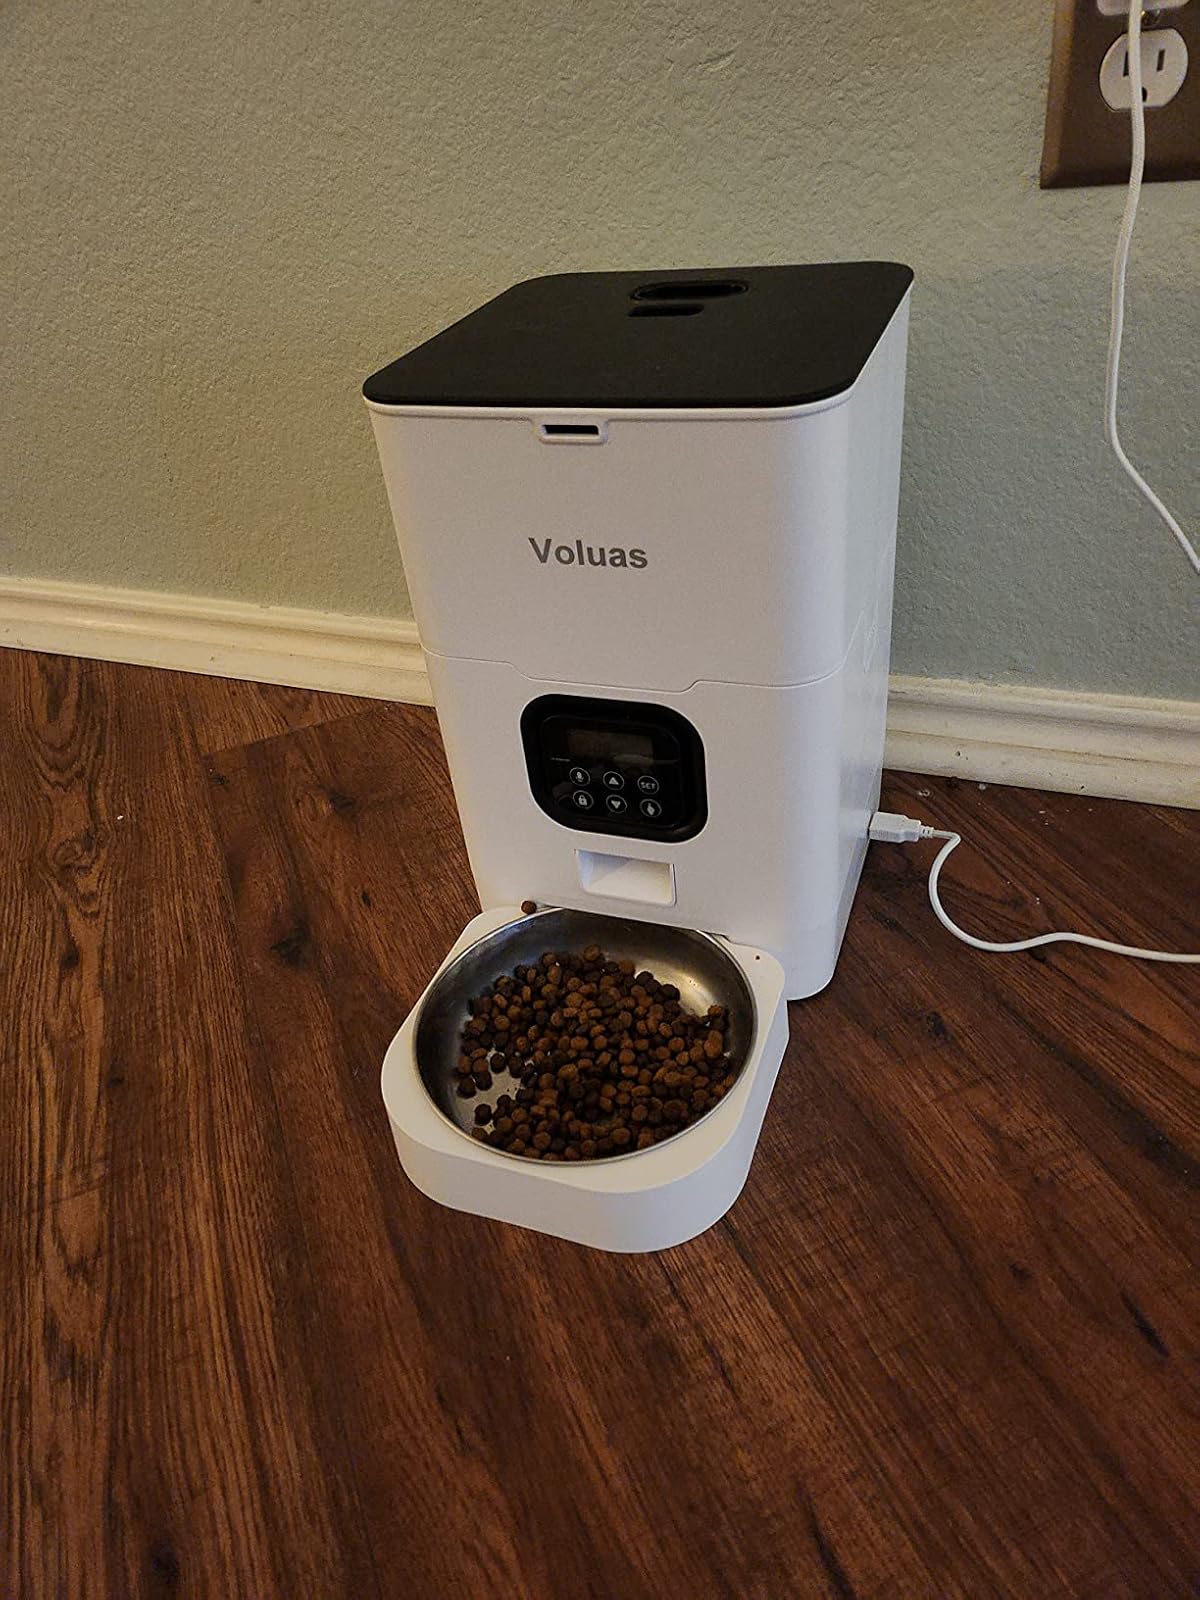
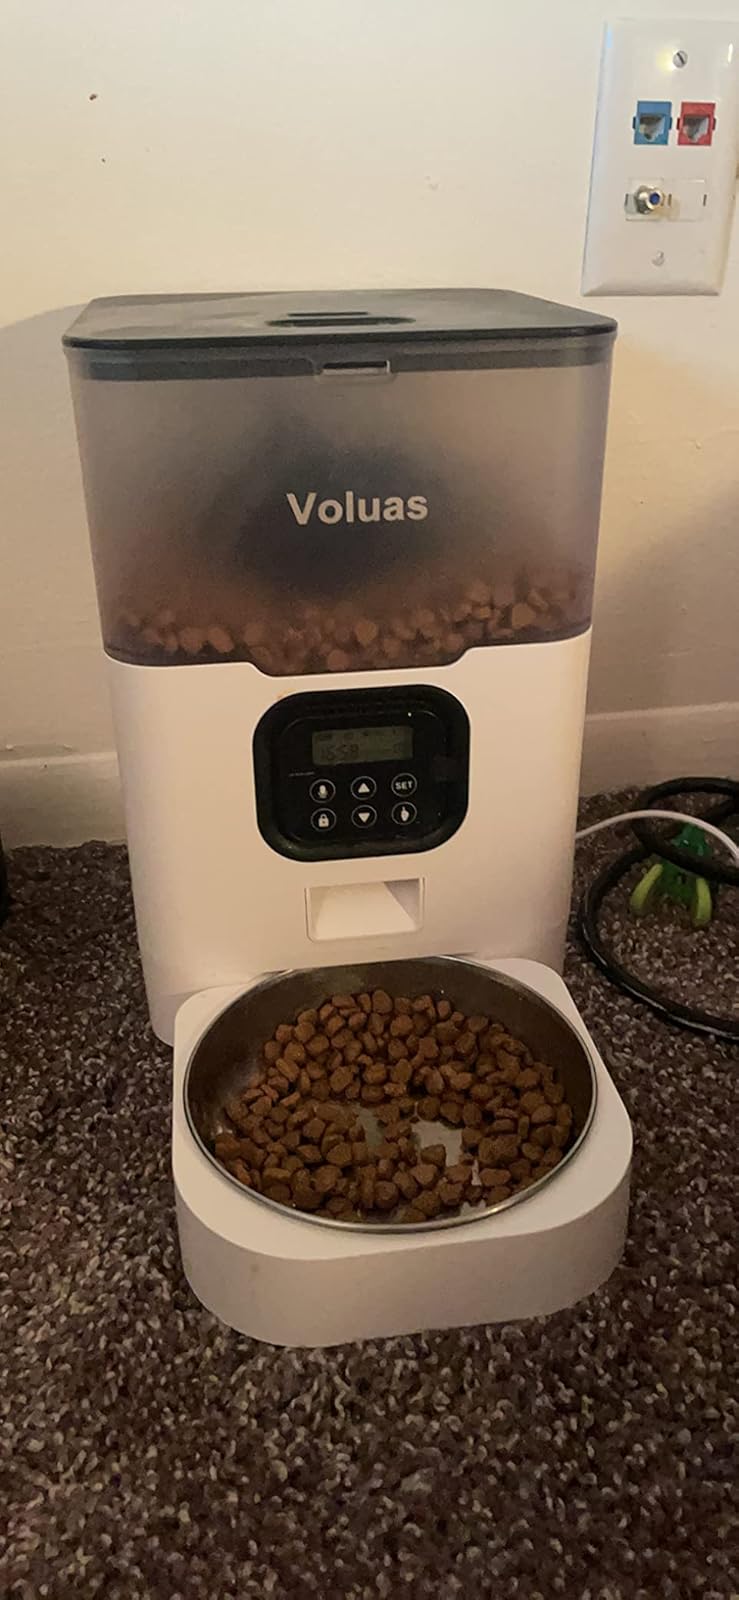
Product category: items_feeder
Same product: no